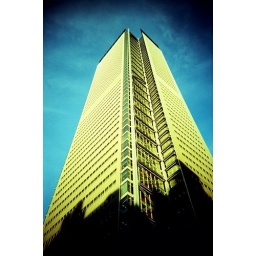
Tower in the blue sky